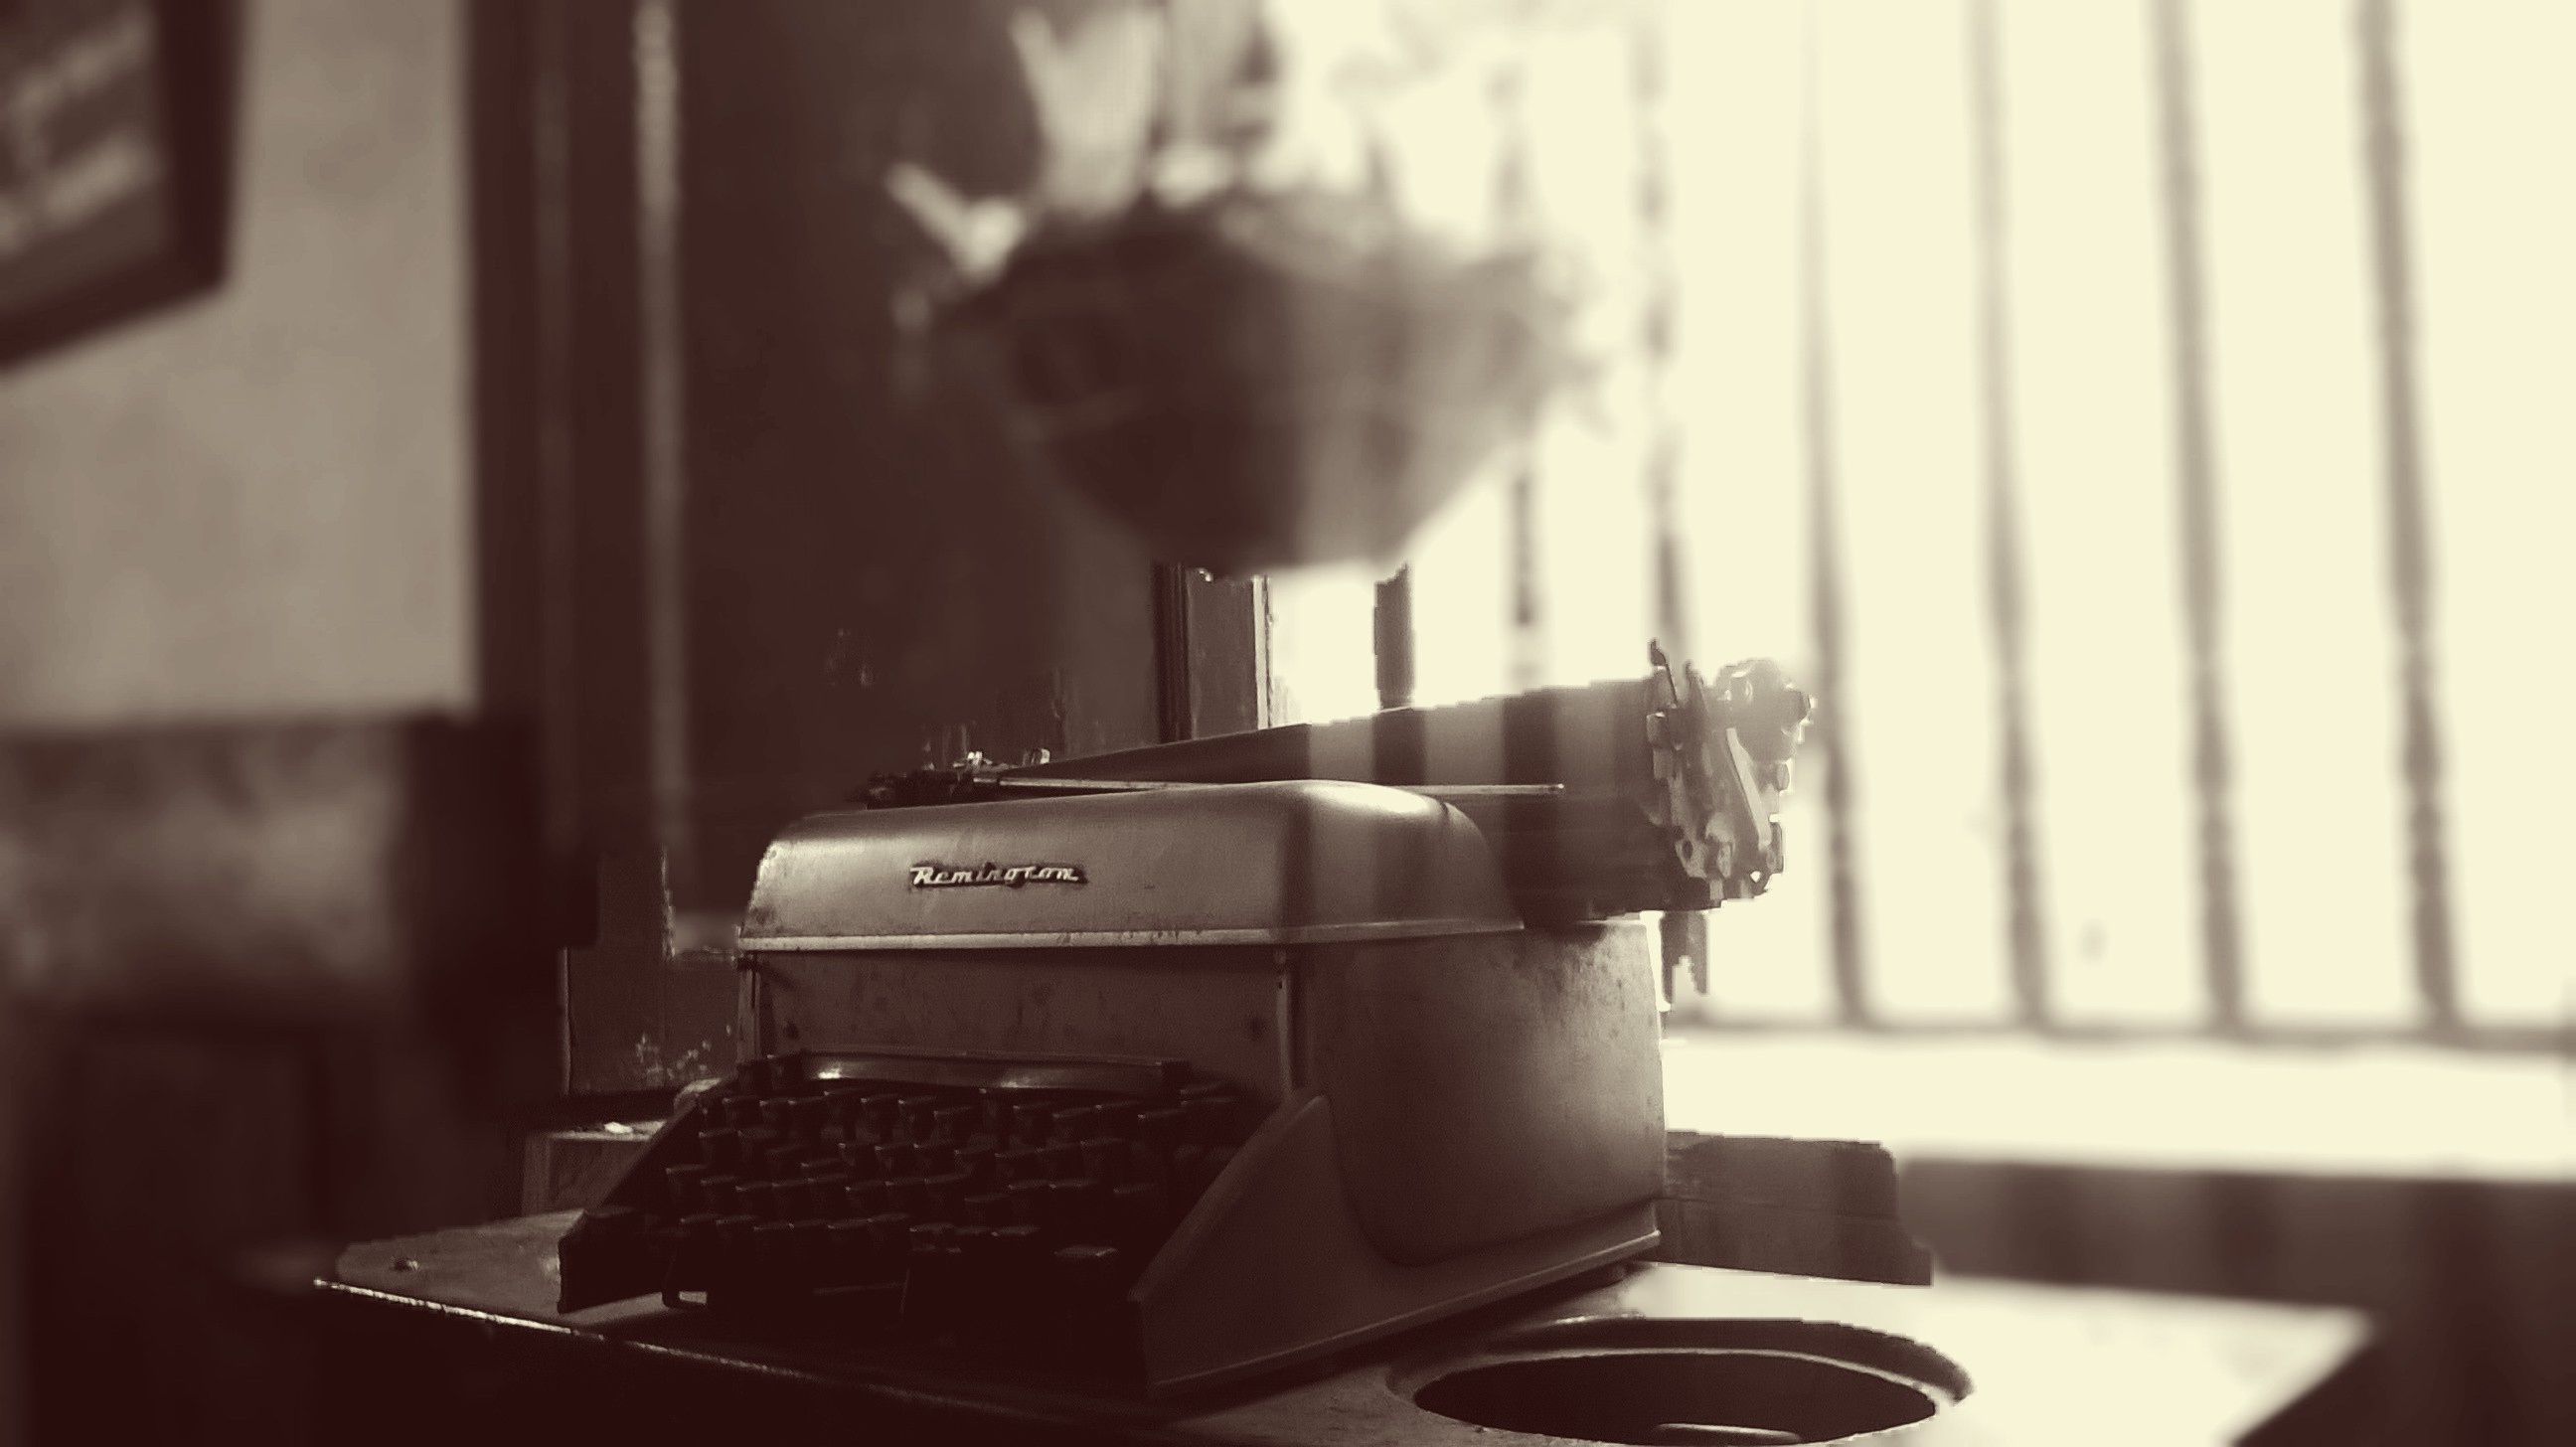
Material property, still life photography, photography, small appliance, monochrome, machine